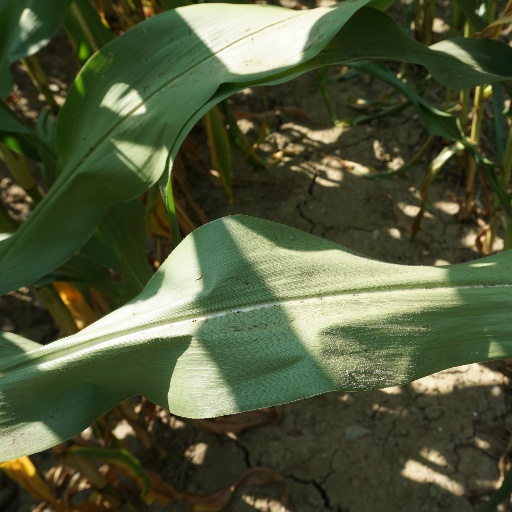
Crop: maize; corn